Nissan RB engine

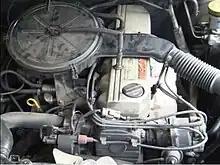
Nissan RB24S engine, Carburetor, SOHC, used in the Latin American market Laurel Altima A31 (an export market name for the A31 Cefiro)

This is a comparatively rare engine, as it was not produced for the Japanese domestic market. These were fitted to some left hand drive Nissan Cefiros exported from Japan new. Mechanically, the RB24S combines an RB30E head, RB25DE/DET block and RB20DE/DET crank with 34 mm height pistons. The resulting bore and stroke combined to form a inline-six engine.